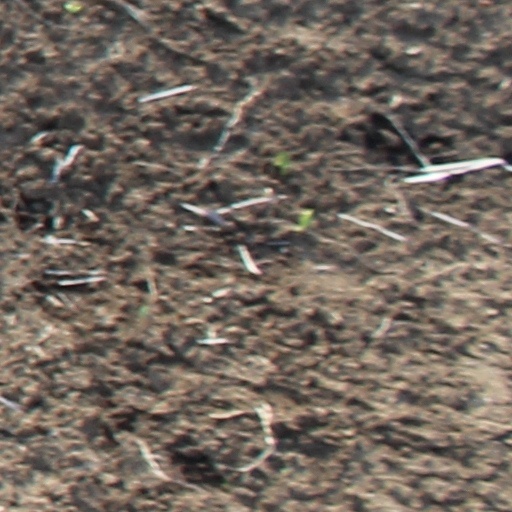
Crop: wheat